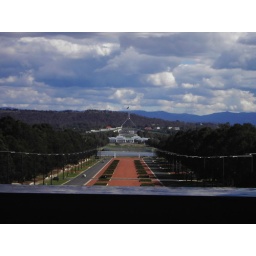
Old Parliament house in the foreground (white building) and capital hill with New Parliament House in background (with flagpole)